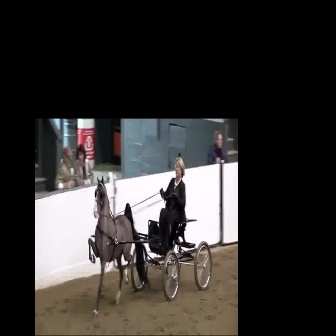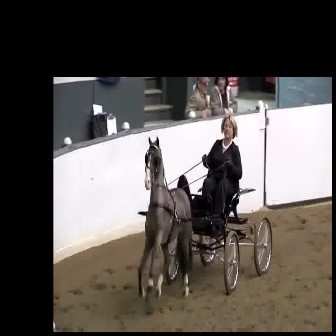
  Please identify the target specified by the bounding box [130,218,212,300] in the first image and locate it in the second image. Return the coordinates in [x_min,y_min,x_max,y_max] format.
Answer: [166,188,272,295]